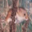
Label: shrew